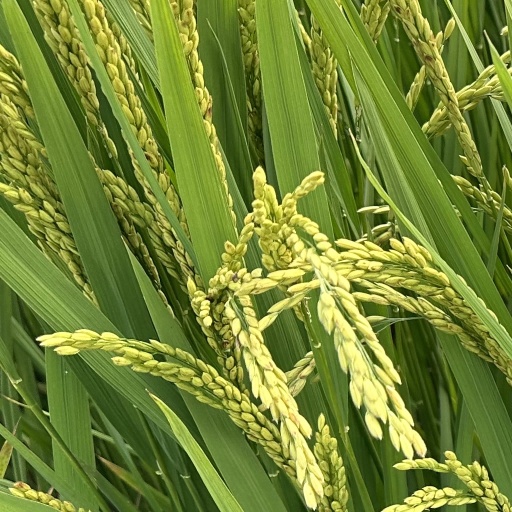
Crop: rice